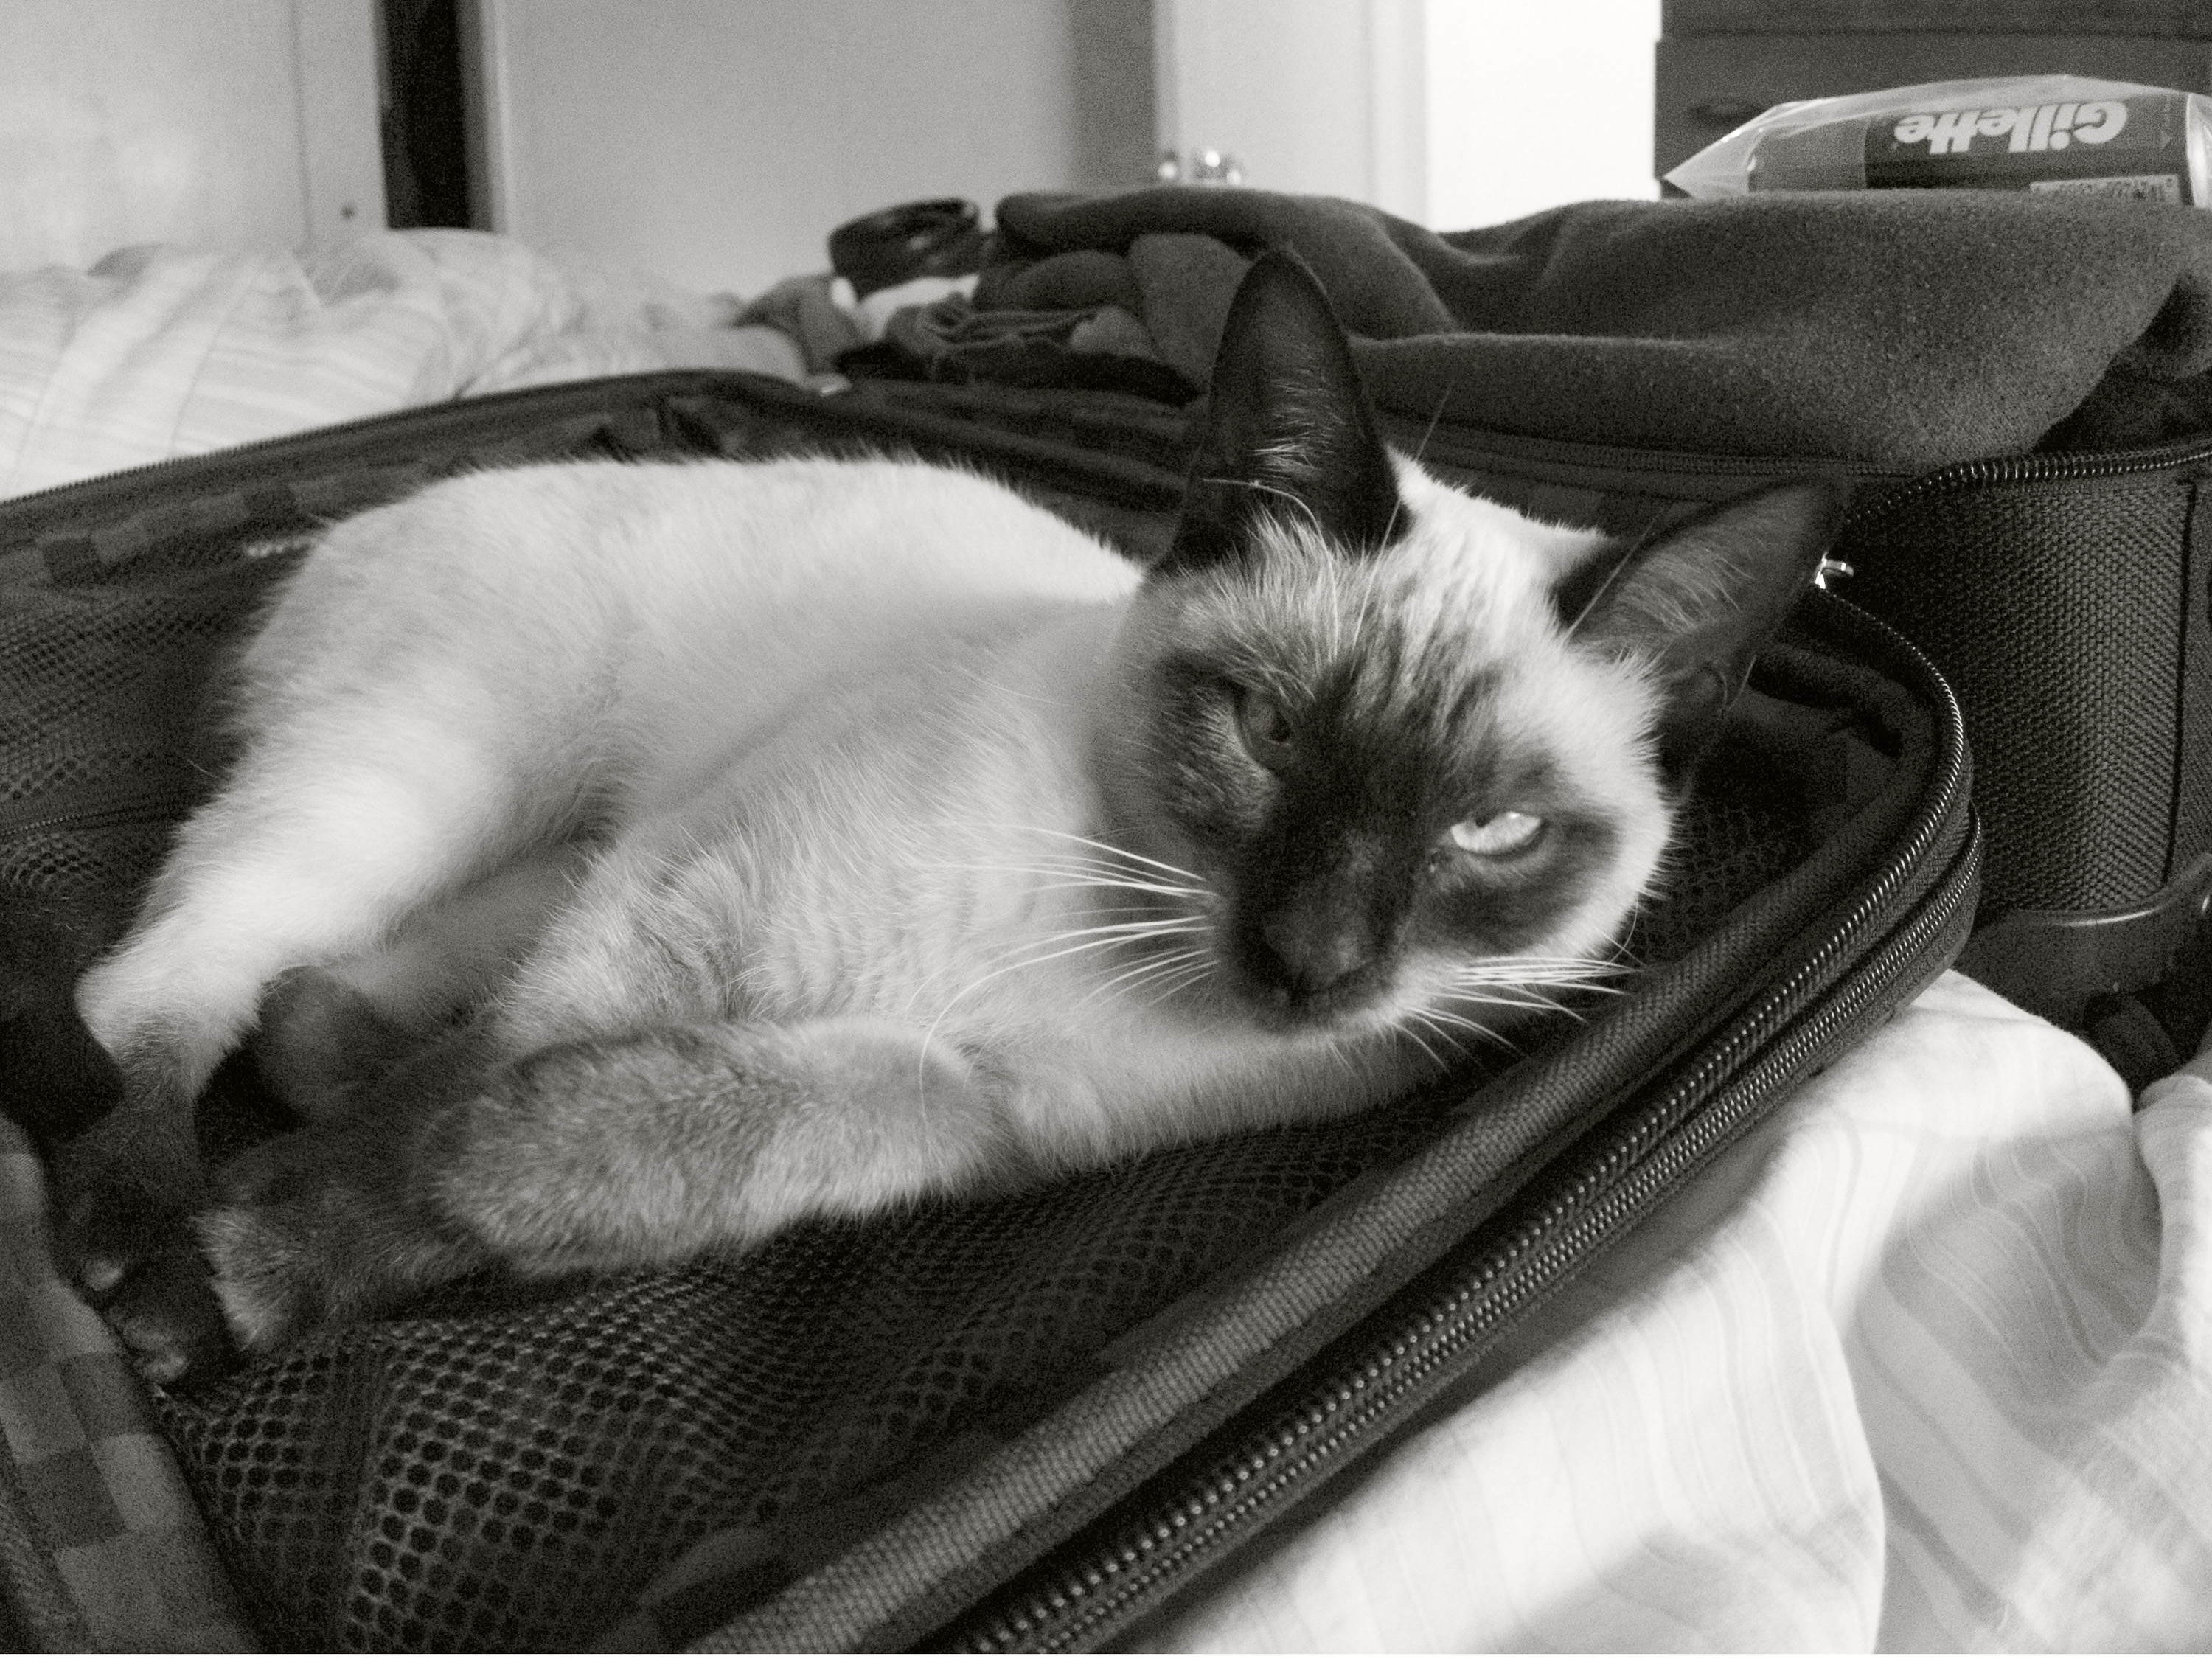
black and white, white, kitten, cat, mammal, black, monochrome, nap, whiskers, sleep, vertebrate, monochrome photography, small to medium sized cats, cat like mammal